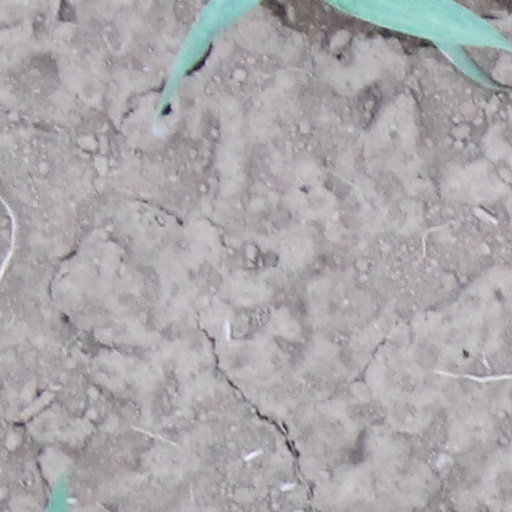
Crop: wheat